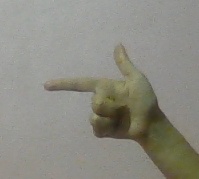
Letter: yaa